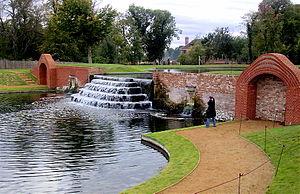
Bushy Park est le second plus grand parc royal de Londres. Il est situé dans le district de Richmond upon Thames, au sud-ouest de la capitale britannique.